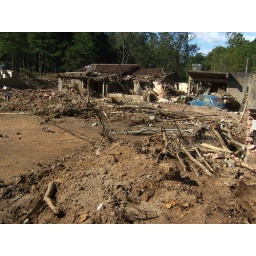
home in Santa Rita where dog was found (in good condition) but not caught